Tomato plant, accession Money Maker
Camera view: tilt-top (135 deg); turntable rotation: 0 degrees
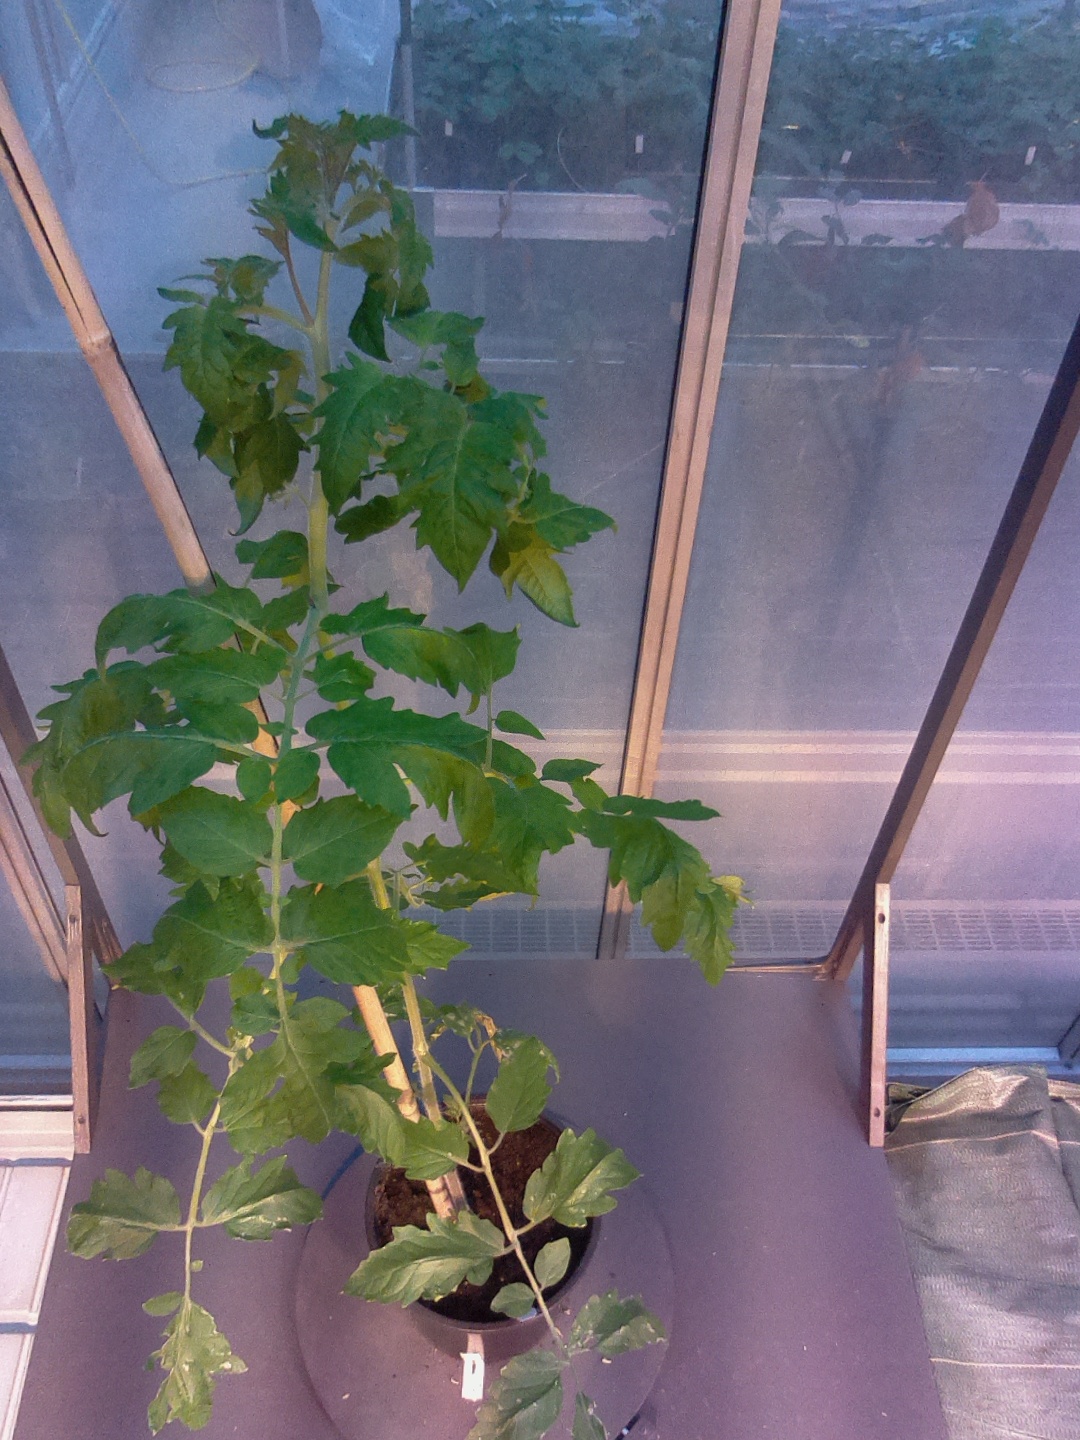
BBCH growth stage 17: 14 of true leaves visible